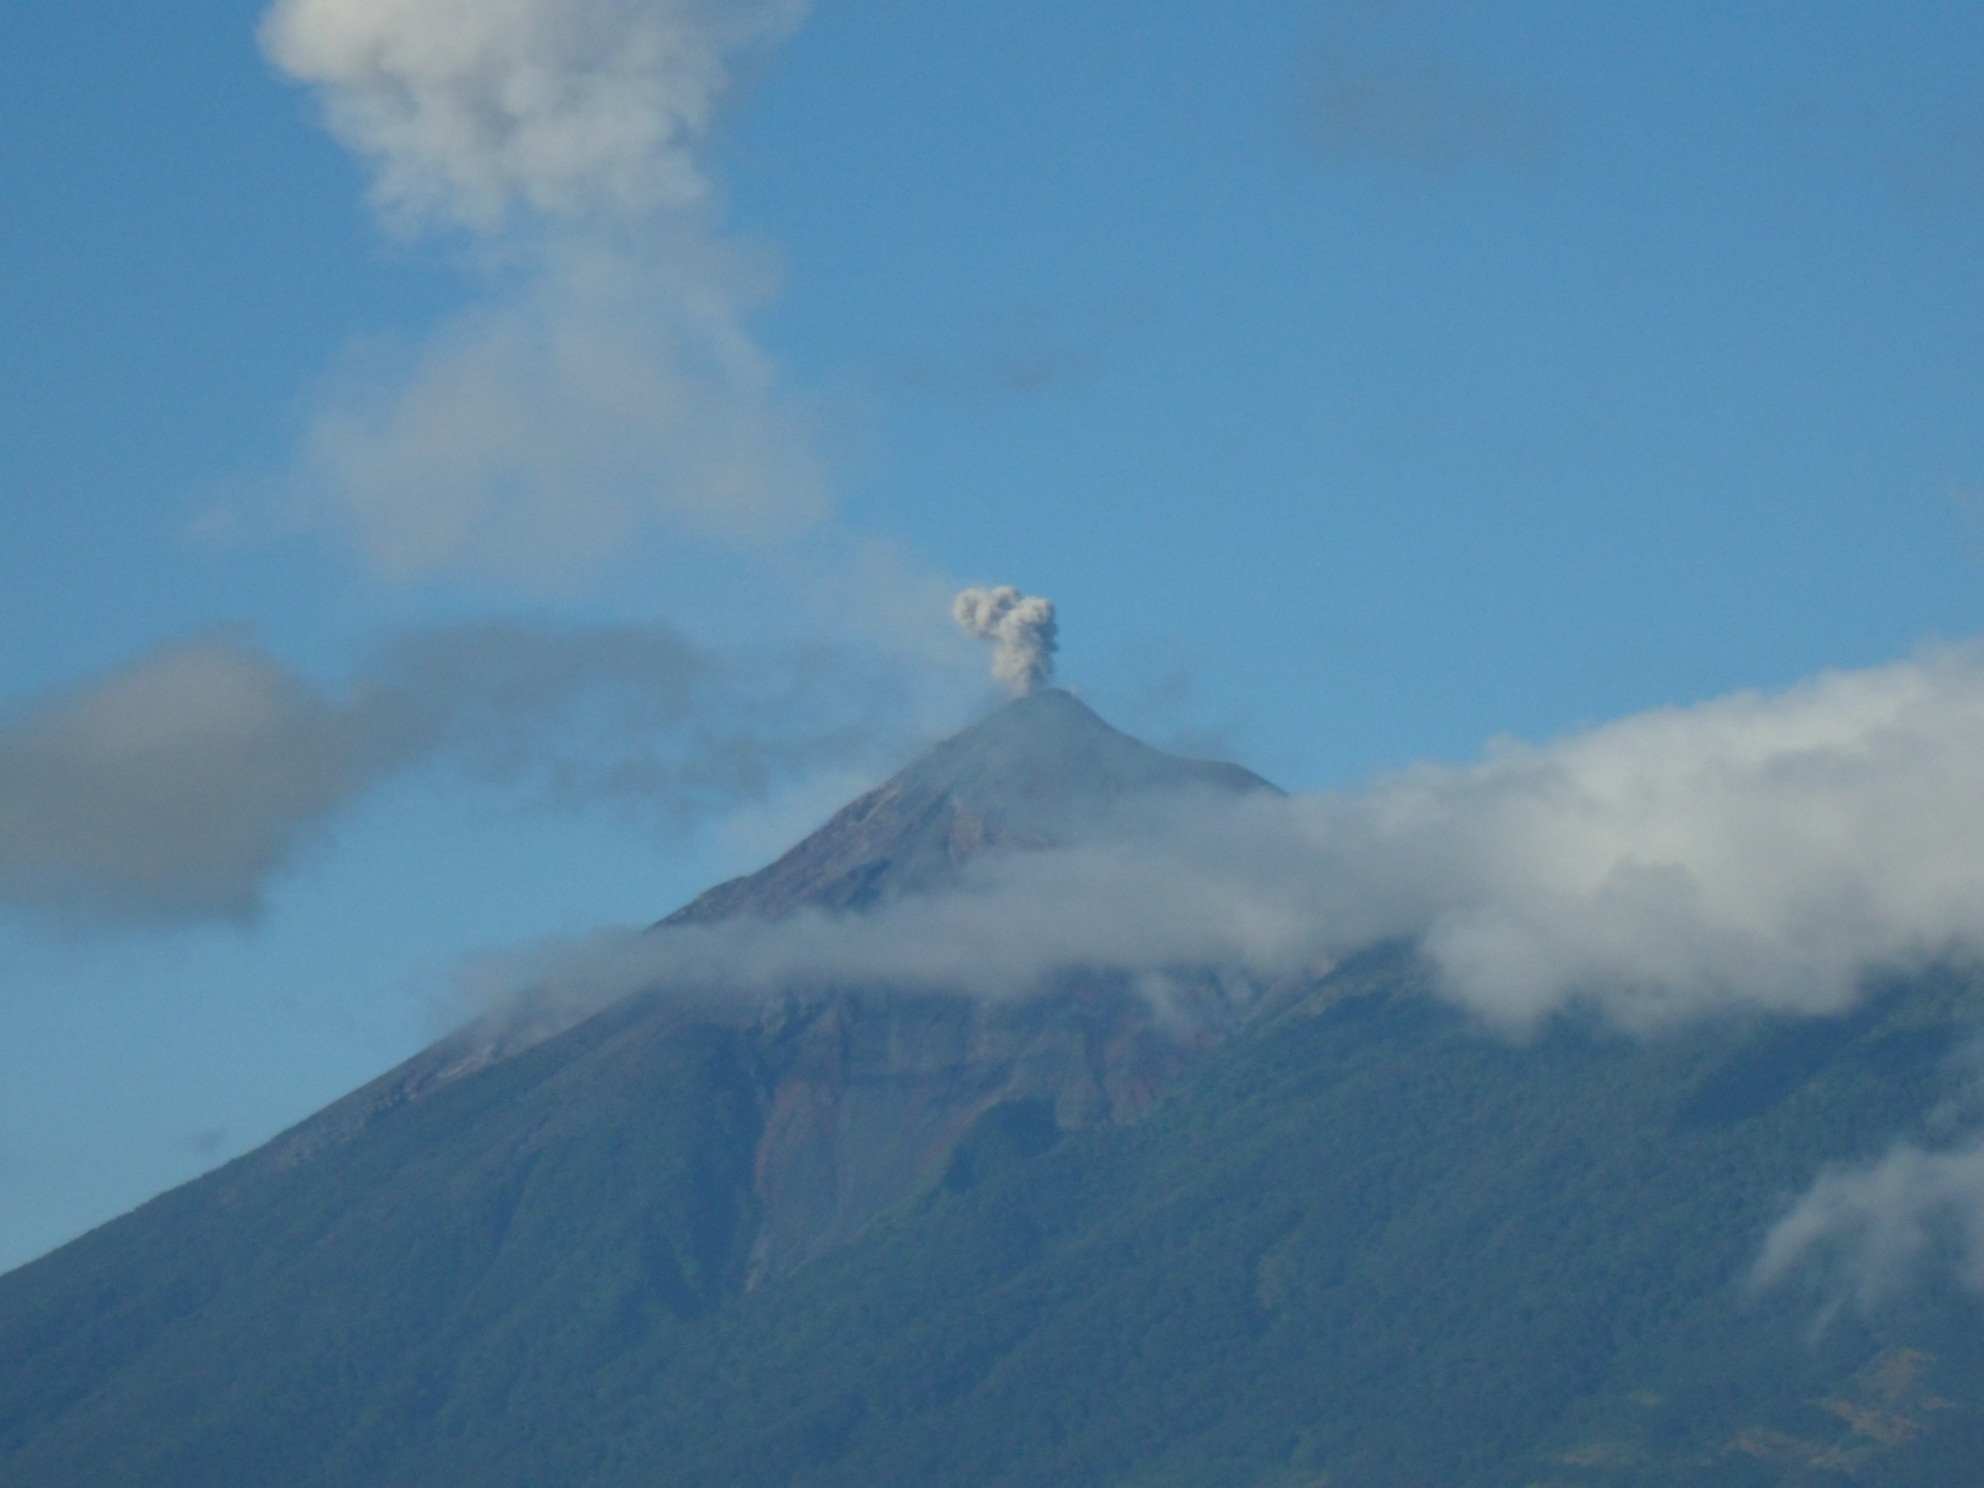
landscape, mountain, cloud, sky, mountain range, volcano, mountain peak, clouds, mountains, guatemala, landform, stratovolcano, highest point, geographical feature, atmosphere of earth, geological phenomenon, volcanic landform, shield volcano